Bill Thomas

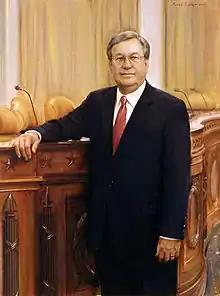
Thomas's official portrait by artist Ronald N. Sherr

When "Washingtonian" magazine polled congressional aides on the "best and worst" of Congress, Thomas was voted #2 for "brainiest", #3 for "workhorse", and #1 for "meanest" and overwhelmingly for "hottest temper" in the House. Thomas is known for being able to comprehend and communicate the intricacies of obscure legislative matters, studying testimony and research reports himself instead of relying on executive summaries from his aides. Thomas is also known for losing his temper when people are unprepared, earning a reputation for sharp interrogations. "He's revered, but he's also reviled to some degree", fellow representative Mark Foley told "CQ Weekly".